Rova of Antananarivo

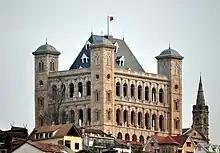
Reconstruction of Manjakamiadana, 2010; Mahitsy (left) and the chapel (right) are also visible

Shortly after the fire, the government of Madagascar established the "Direction nationale des opérations Rova" (DNOR, or National Office of Rova Operations), a body directed by four national experts within Madagascar's Ministry of Culture who were tasked with developing and overseeing plans for the reconstruction of the Rova. Two years after the fire, several key milestones in the process had been achieved, with objects recovered from the fire inventoried, site excavations completed, preliminary restoration plans for Manjakamiadana developed, and work on the royal chapel initiated. A ramp was also built to enable site access for the necessary heavy construction vehicles. Prior to work commencing, a traditional ceremony was performed to restore the sanctity of the site, which had served a dual role as both a physical tomb and spiritual link to venerated ancestors.